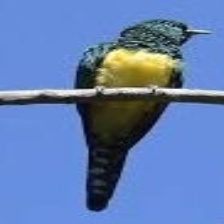
Species: AFRICAN EMERALD CUCKOO
Scientific name: CHRYSOCOCCYX CUPREUS